Halicarnassus

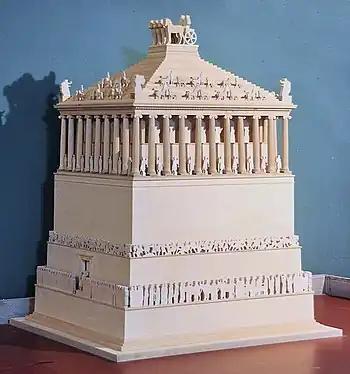
Model of the Mausoleum at Halicarnassus, at the Bodrum Museum of Underwater Archaeology.

Some large Mycenaean tombs have been found at Musgebi (or Muskebi, modern Ortakent), not far from Halicarnassus. According to Turkish archaeologist Yusuf Boysal, the Muskebi material, dating from the end of the fifteenth century BC to ca. 1200 BC, provides evidence of the presence, in this region, of a Mycenaean settlement.